Tannin

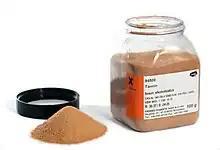
Tannin in a plastic container

Tannins have been used since antiquity in the processes of tanning hides for leather, and in helping preserve iron artifacts (as with Japanese iron teapots).